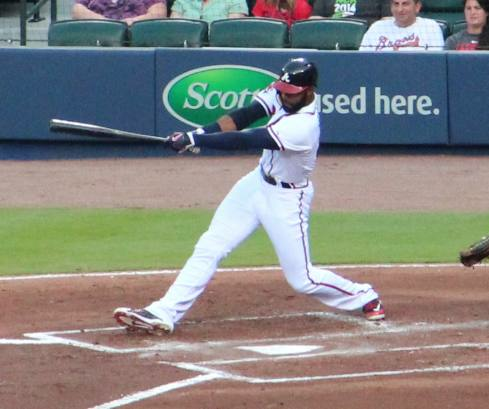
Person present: Yes